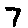
Label: 7